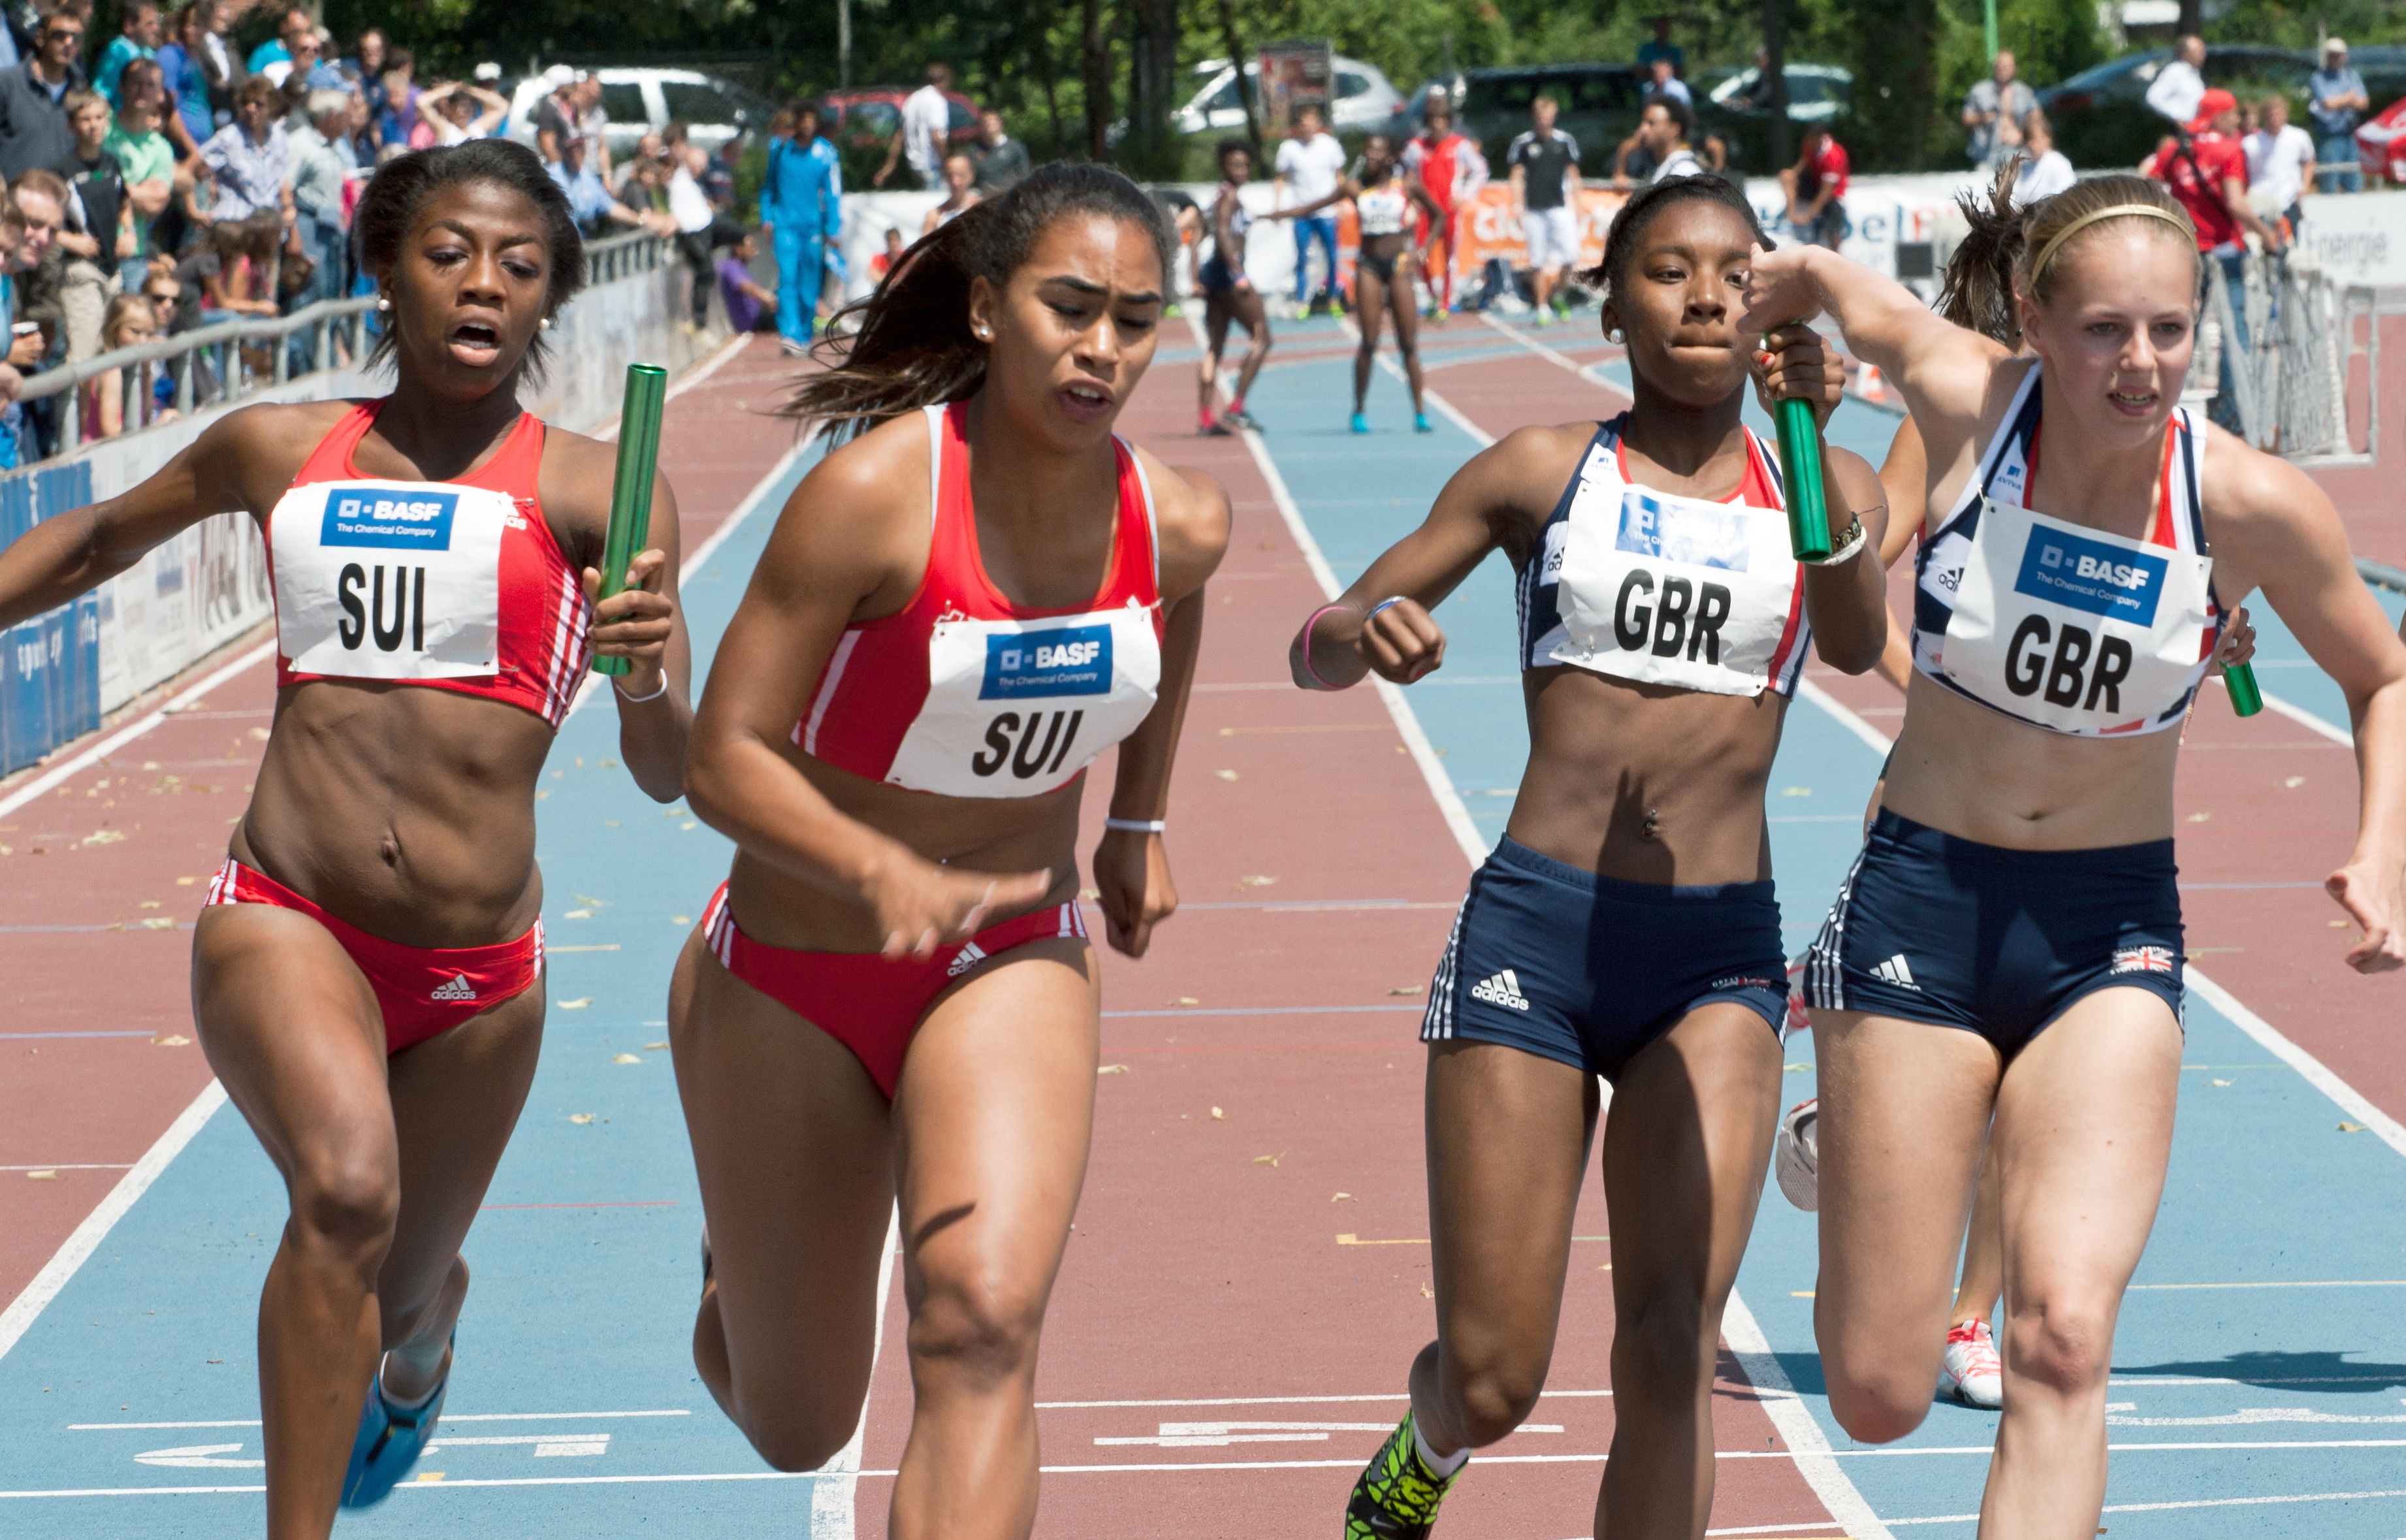
person, sport, running, jumping, sports, endurance, athletics, sprint, relay, physical exercise, outdoor recreation, human action, endurance sports, track and field athletics, long distance running, heptathlon, middle distance running, 800 metres, 4 100 metres relay, 100 metres hurdles, racewalking